Julien Hudson

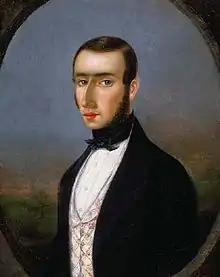
"Portrait of a Man, So-Called Self Portrait" by Julien Hudson, New Orleans, 1839

Julien Hudson (January 9, 1811 – 1844) was a 19th-century free man of color who lived in New Orleans. He was a successful painter and art teacher. He was thought to be the first African American by whom a self-portrait is known. However, the Louisiana State Museum currently refers to the 1839 oil-on-canvas portrait as "Portrait of a Man, So-Called Self Portrait".